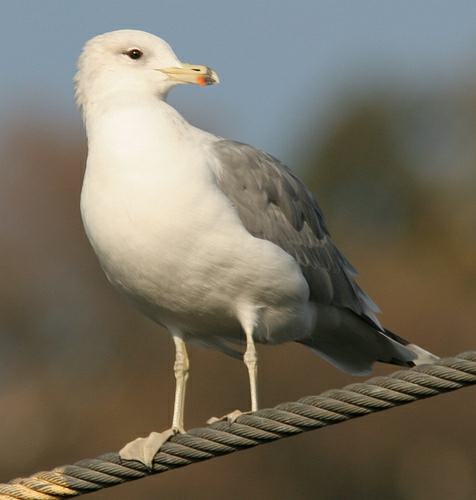
A photo of a california gull